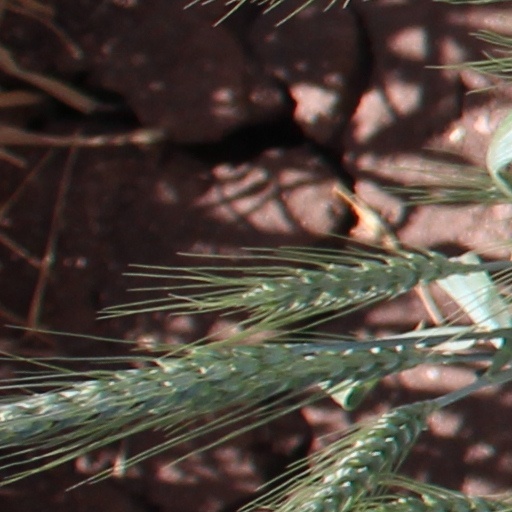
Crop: wheat